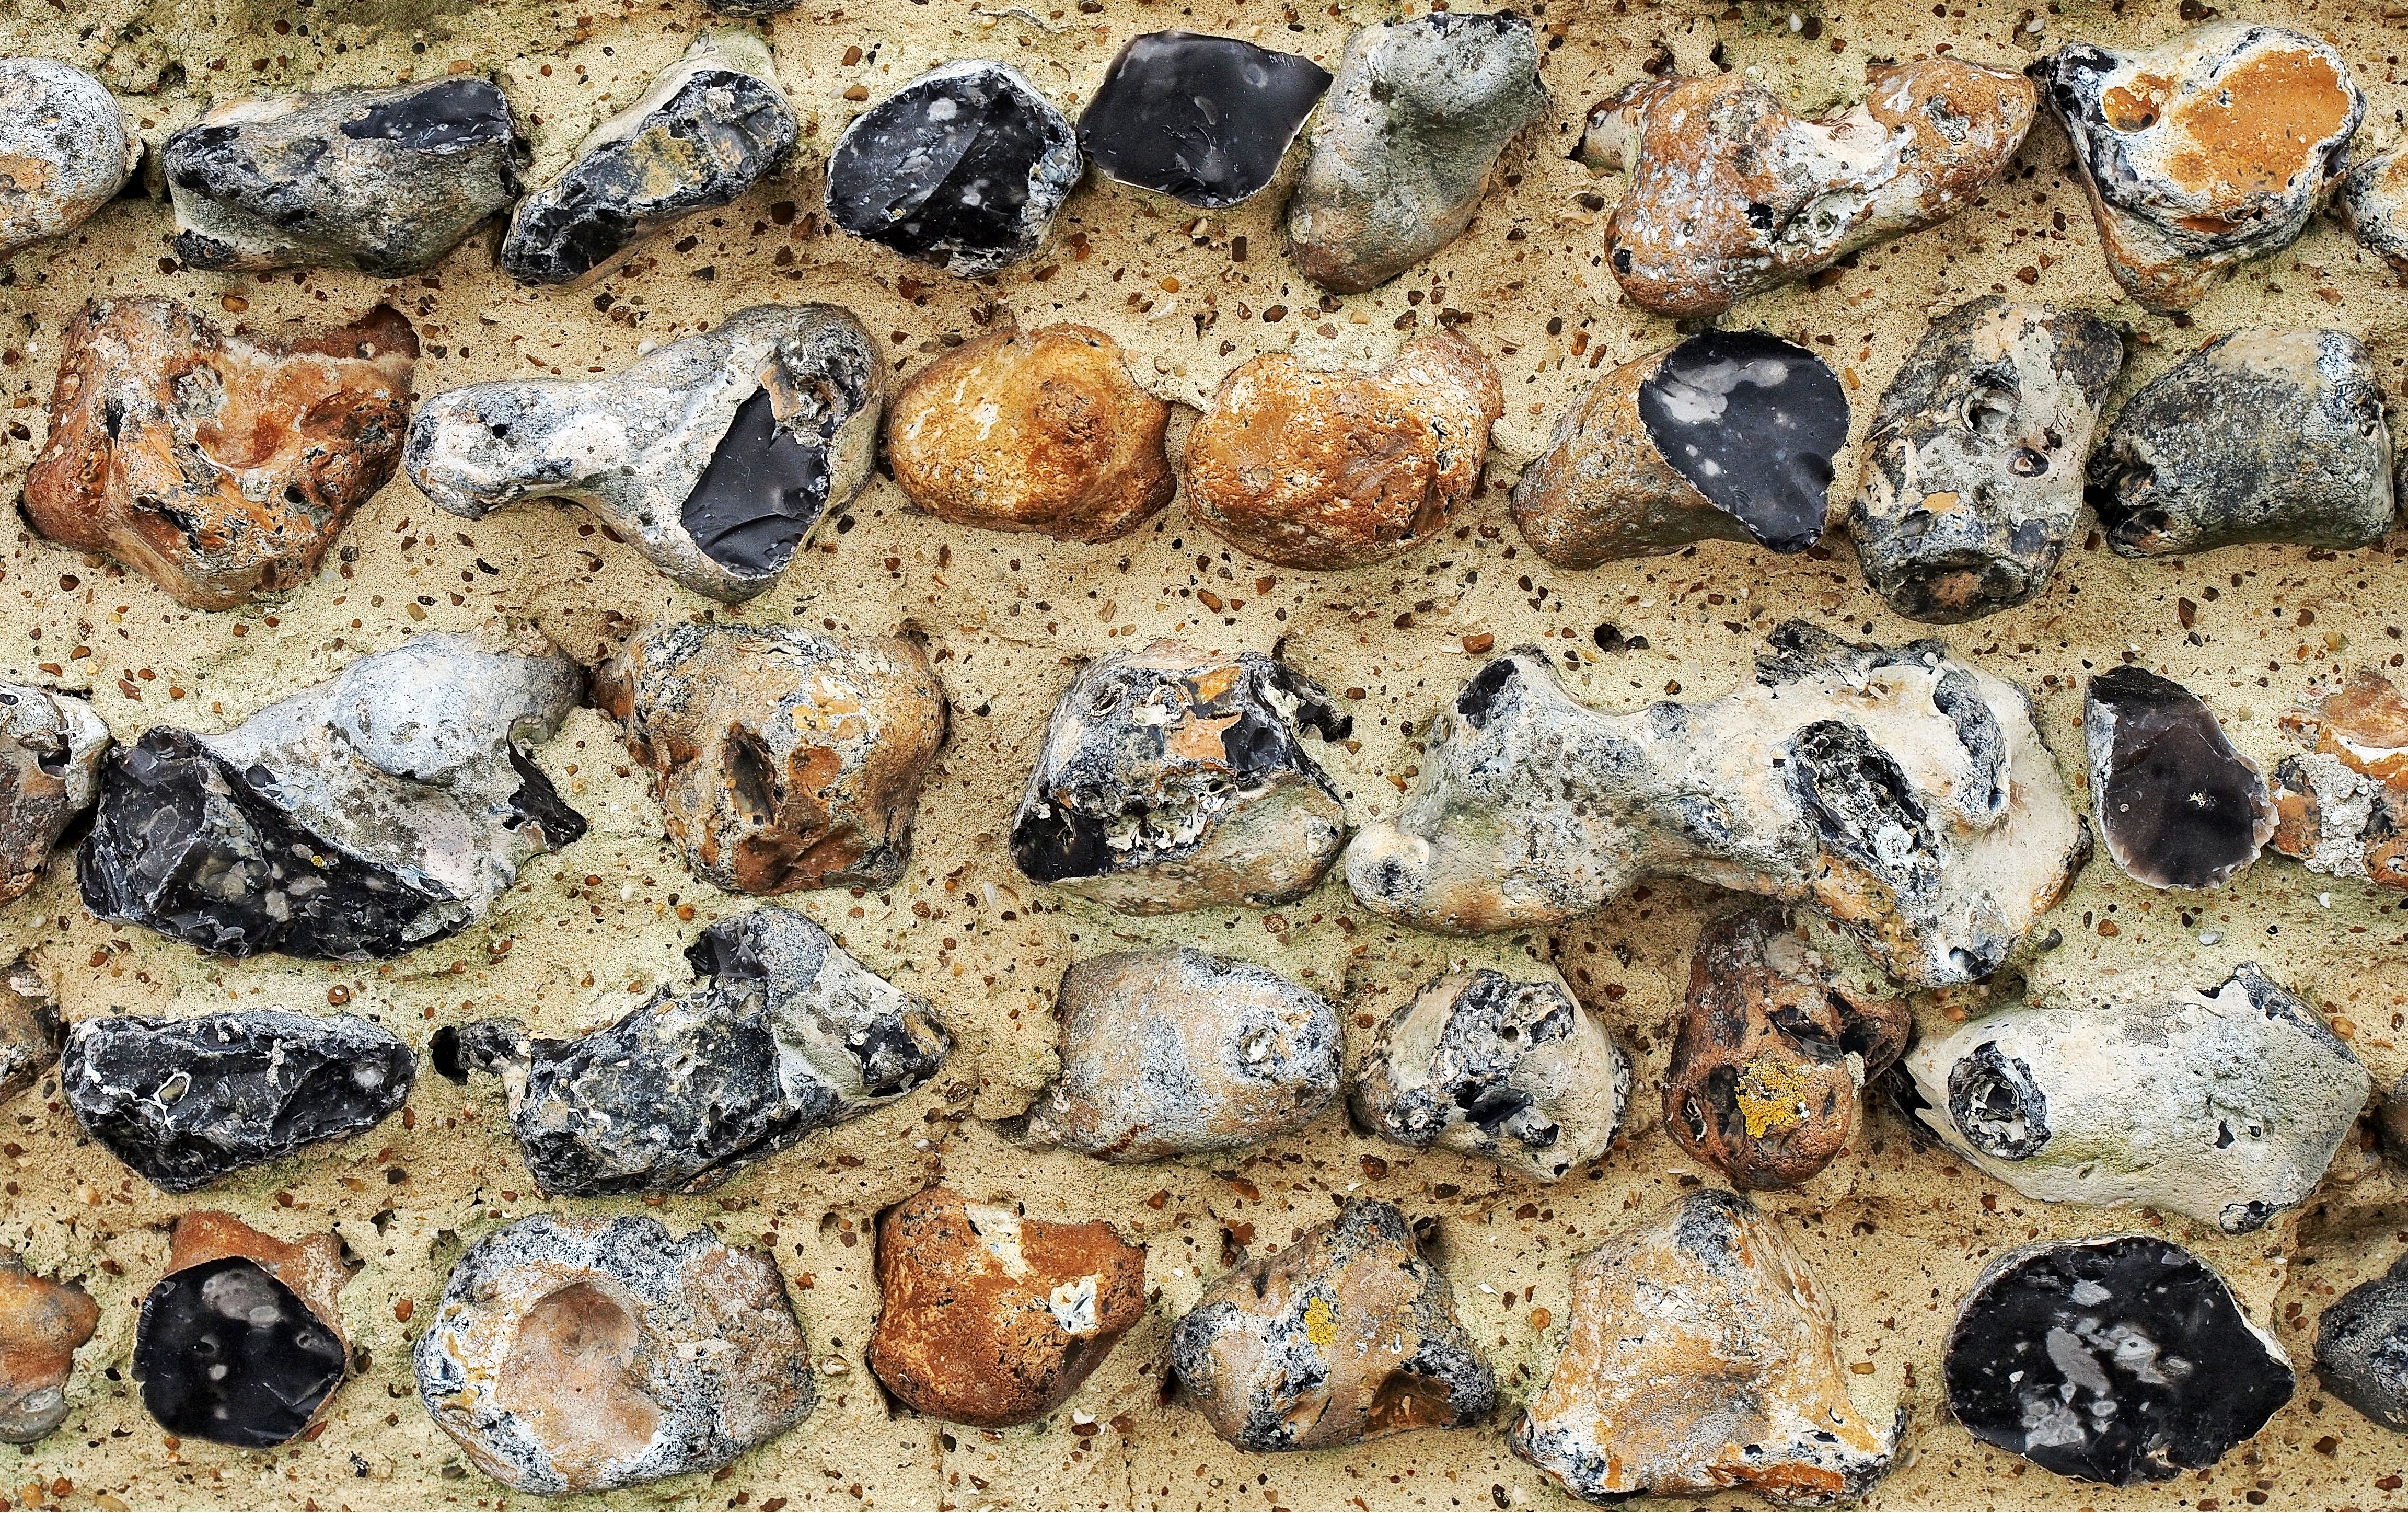
sand, rock, building, old, wall, stone, food, reptile, material, coarse, mortar, course, flint, boa constrictor, boas, knapped